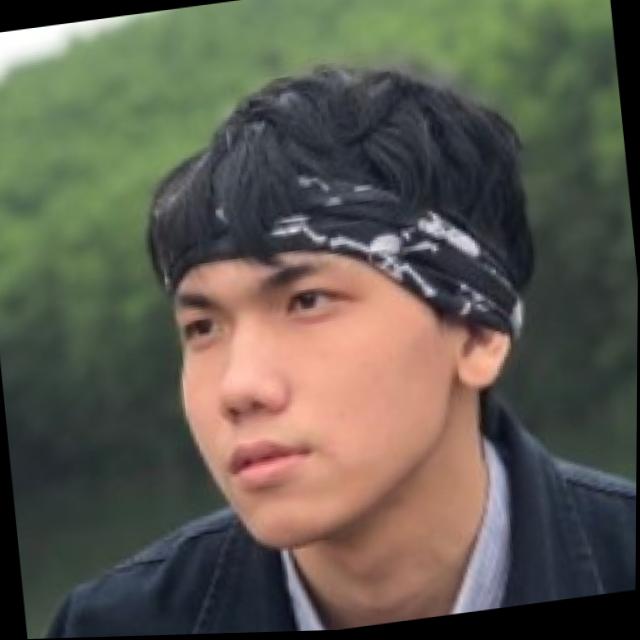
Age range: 13-20